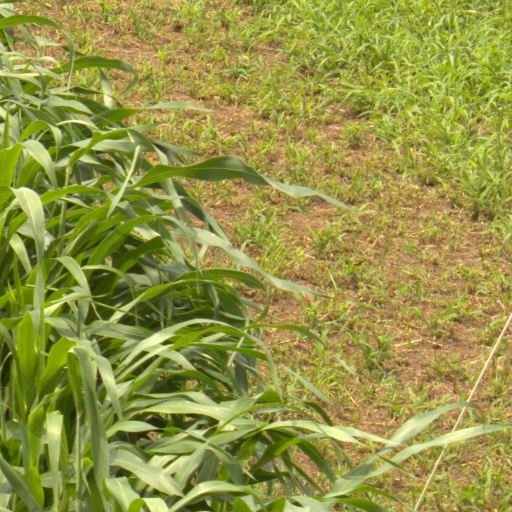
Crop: sorghum